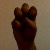
The image shows a hand gesture representing the letter 'E' in Indian Sign Language.